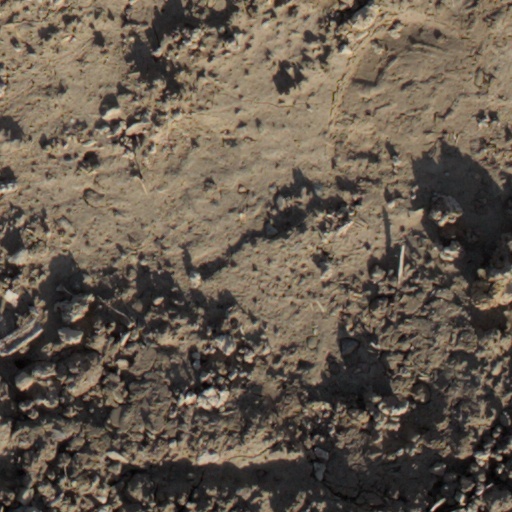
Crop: wheat